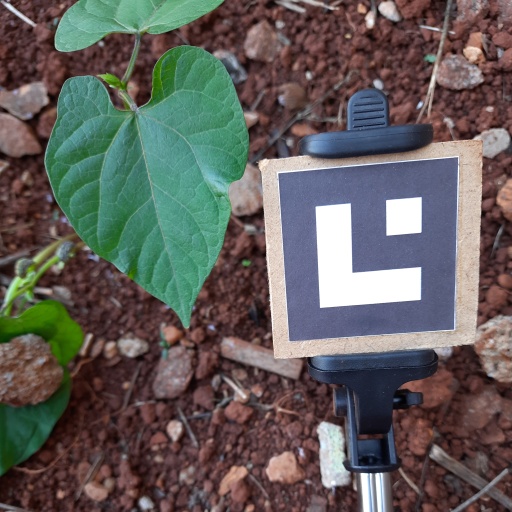
Observations: wavy surface, no eating holes, under shade